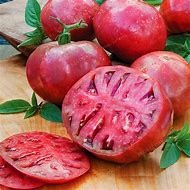
Label: tomato